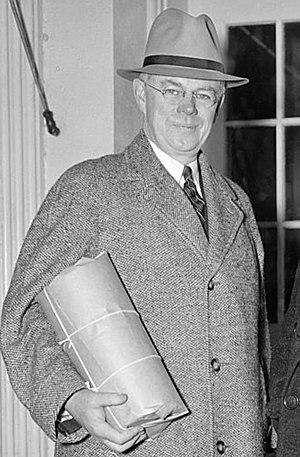
Francis Ryan Duffy est un sénateur et un juge américain. Membre du Parti démocrate, il est sénateur de l'État du Wisconsin de 1933 à 1939, puis devient juge fédéral.
Le Wisconsin élit deux membres du Sénat des États-Unis : un sénateur de classe 1 et un sénateur de classe 3.